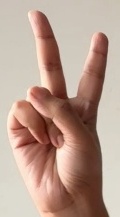
ASL sign: 2